Organ Sonatas (Mendelssohn)

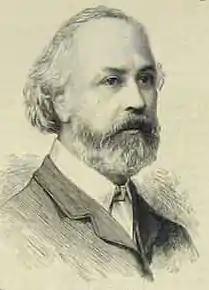
Edmund Chipp, who probably gave the first public performance of Mendelssohn's Organ Sonatas

The sonatas demand good standards of pitch and touch from the organ and also a satisfactory pedalboard. Few English instruments were adequately equipped in these respects at the time, which probably explains the slow growth in interest in the pieces in Britain. Mendelssohn himself refused to play them when invited to do so at the Birmingham Festival of 1846, writing from Leipzig to his friend Ignaz Moscheles: [T]he last time I passed through Birmingham the touch of the organ appeared to me so heavy that I could not venture to perform upon it in public. If however it is materially improved I shall be happy to play one of my sonatas; but I should not wish this to be announced before I had tried the organ myself.